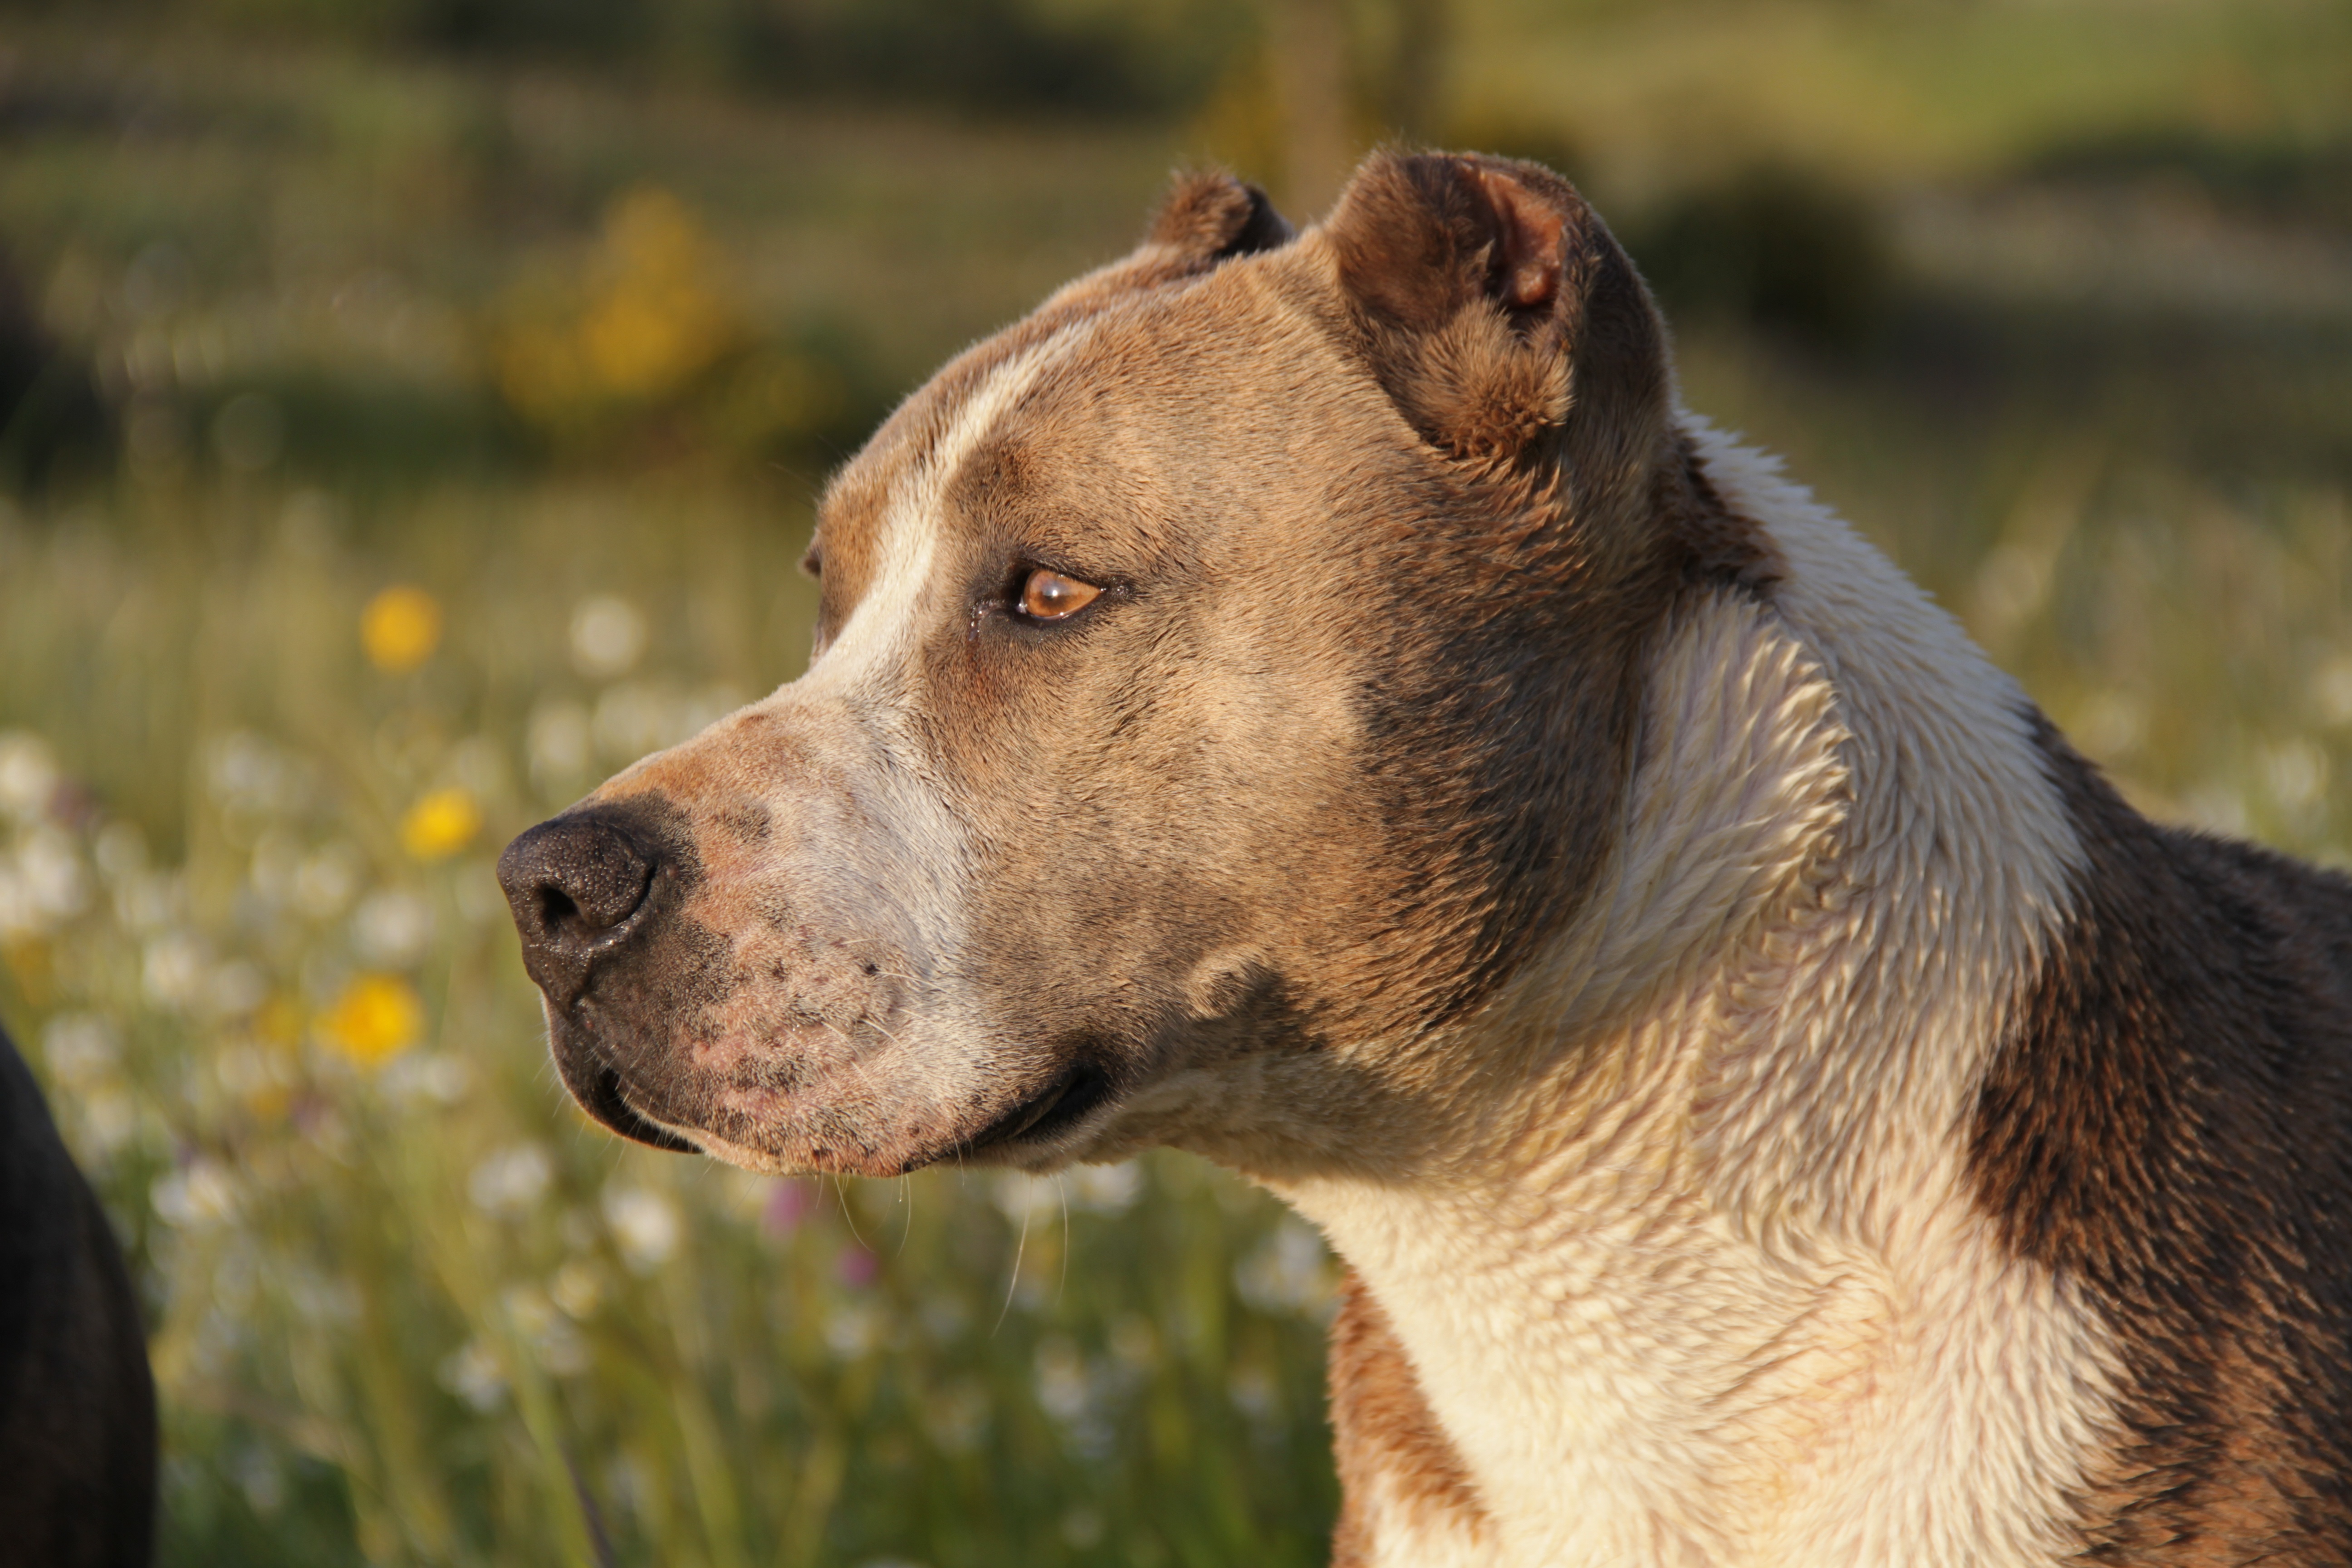
dog, animal, mammal, bulldog, vertebrate, dog breed, terrier, pit bull, pitbull, dog like mammal, carnivoran, dog breed group, american pit bull terrier